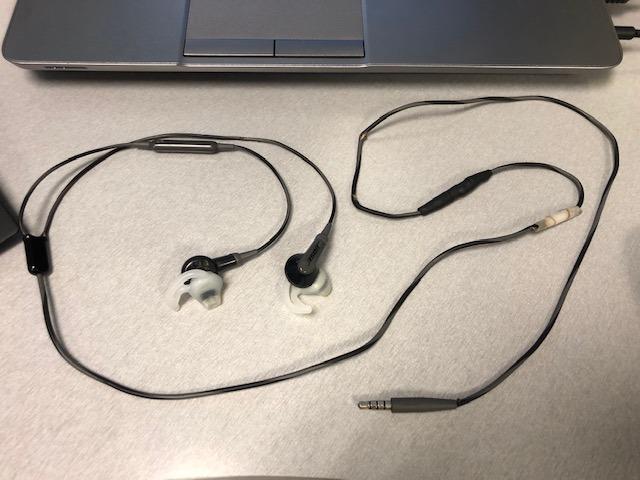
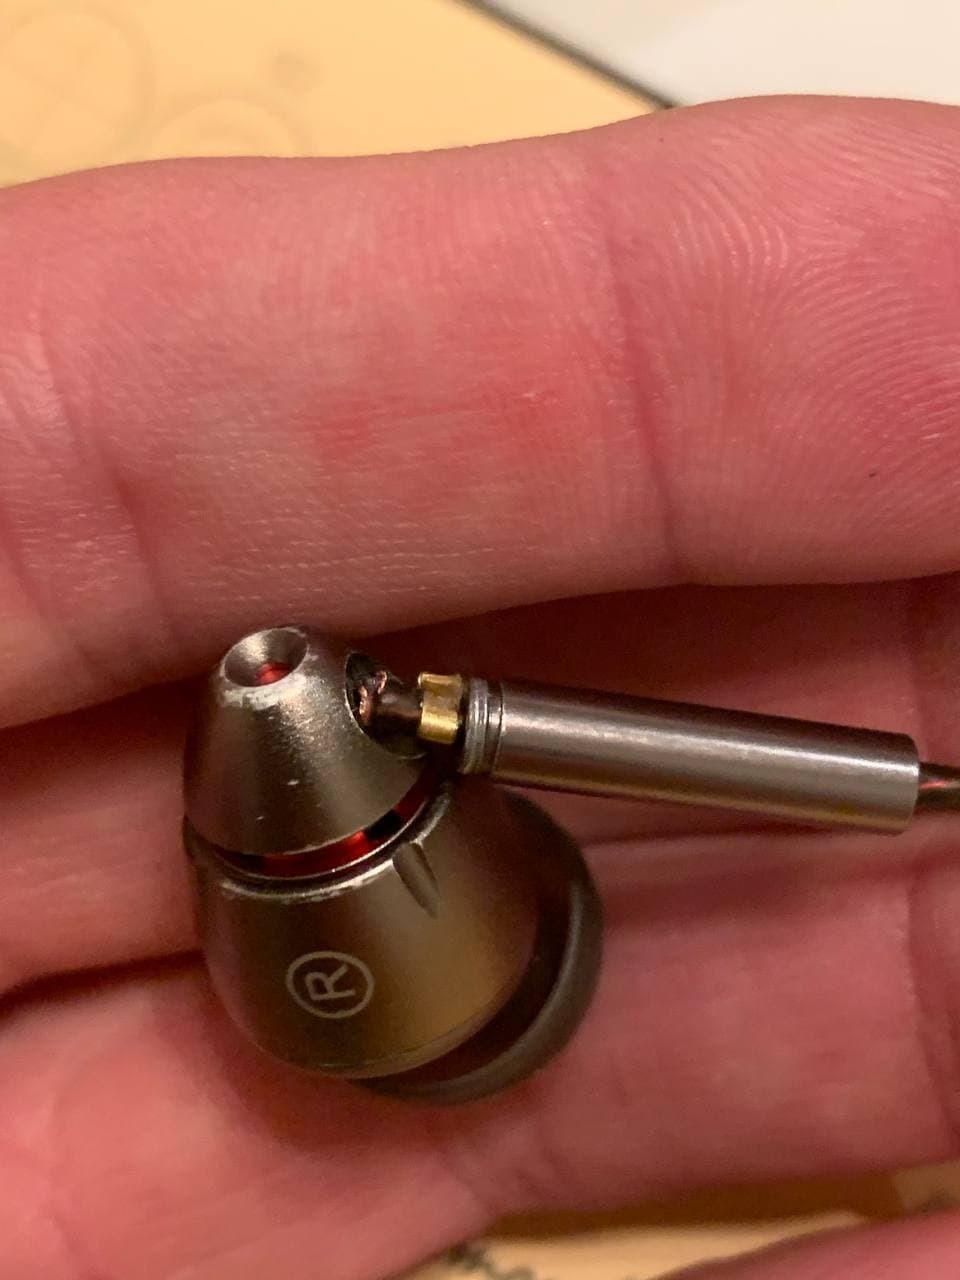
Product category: headphones
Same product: no